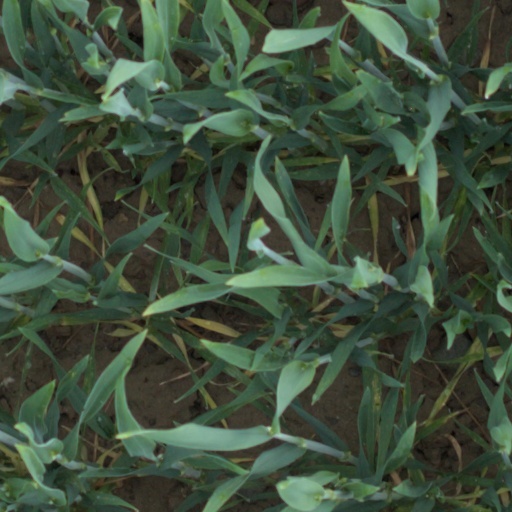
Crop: wheat